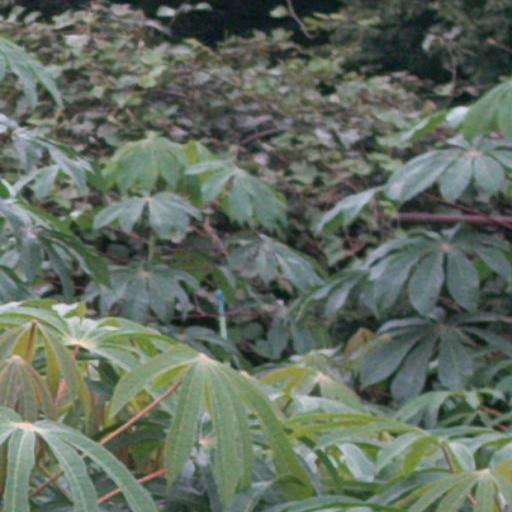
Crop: cassava